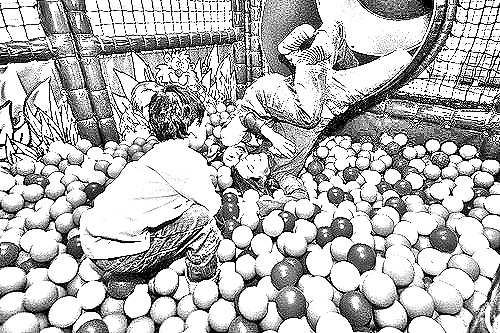
Portrait style: Sketch Portrait